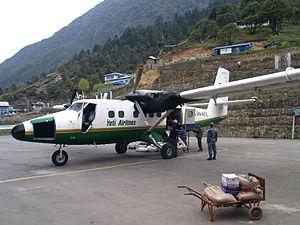
Le 8 octobre 2008, dix-huit personnes sont mortes lors du vol 103 de Yeti Airlines, un de Havilland Canada DHC-6 Twin Otter de la série 300 immatriculé 9N-AFE. L'appareil s'est écrasé lors de l'approche finale de l'aéroport Tenzing-Hillary, dans l'est du Népal.